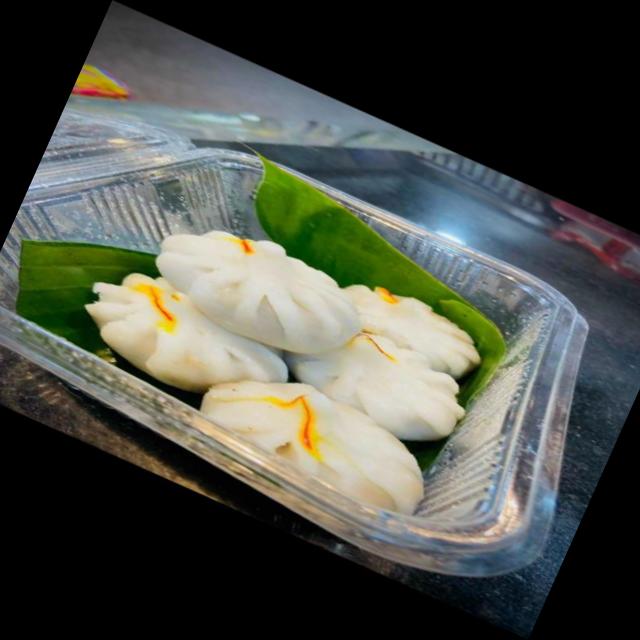
Dish: modak